Hildegard of Bingen

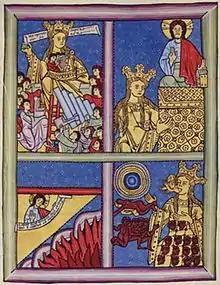
The Church and Mother of the Faithful in Baptism. Illustration to II.3, fol. 51r from the 20th-century facsimile of the Rupertsberg manuscript, –1180.

With permission from Abbot Kuno of Disibodenberg, she began journaling visions she had (which is the basis for ). is a contraction of ('Know the Ways of the Lord'), and it was Hildegard's first major visionary work, and one of the biggest milestones in her life. Perceiving a divine command to "write down what you see and hear," Hildegard began to record and interpret her visionary experiences. In total, 26 visionary experiences were captured in this compilation.